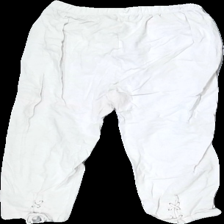
View: back
Type: Tights
Category: Ladies
Brand: Cellbes
Colors: White
Material: unknown
Cut: Tight, Cropped
Size: 46
Season: All
Stains: Major
Holes: Major
Damage: stain
Damage location: middle center
Damage 2: hole
Damage 2 location: middle center
Price range: <50
Recommended usage: Export
Description: white tights with criss cross details